French assistance to Nguyễn Ánh

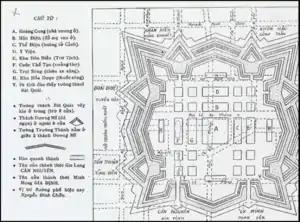
The Citadel of Saigon was built by Olivier de Puymanel according to the designs of Théodore Lebrun, following the principles of Vauban, in 1790.

The party would leave France in December 1787 on board the "Dryade", commanded by M. de Kersaint and accompanied by the "Pandour", commanded by M. de Préville. They would again stay in Pondicherry from May 1788 to July 1789. The "Dryade" was ordered by Conway to continue to Poulo Condor to meet with Nguyễn Ánh and deliver him 1,000 muskets bought in France and Father Paul Nghi, a Cochinchinese missionary devoted to Mgr Pigneau.